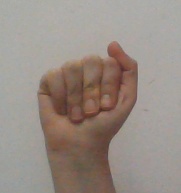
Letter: saad